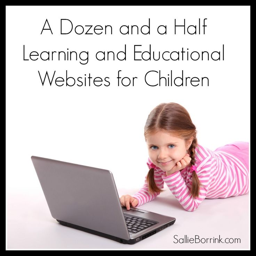
a dozen and a websites for children